Her Unwilling Husband

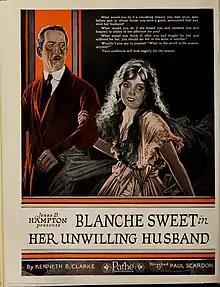

Her Unwilling Husband is a 1920 American silent comedy film directed by Paul Scardon and starring Blanche Sweet, Alan Roscoe, and Edwin Stevens.